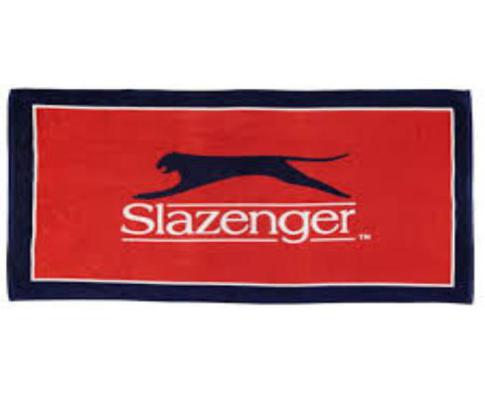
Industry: Sports